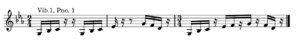
City Life est une œuvre de musique contemporaine de Steve Reich composée pour ensemble musical et sons pré-enregistrés en 1995 à l'Arsenal de Metz. Élaborée autour des bruits de la ville de New York aux États-Unis, elle est une des œuvres les plus connues du compositeur américain de musique minimaliste.